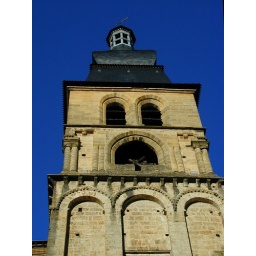
The belfry in Sarlat, Perigord, France with deep blue sky